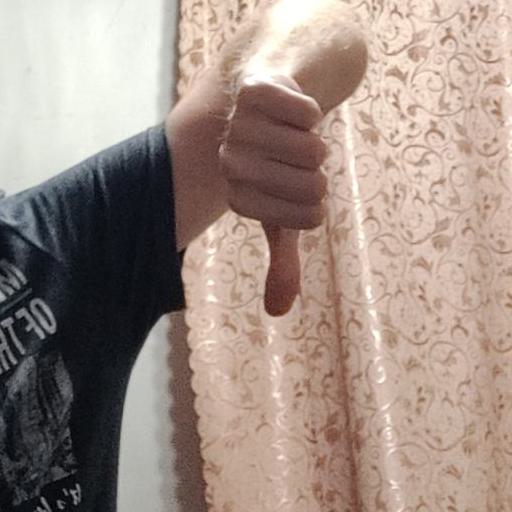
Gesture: dislike